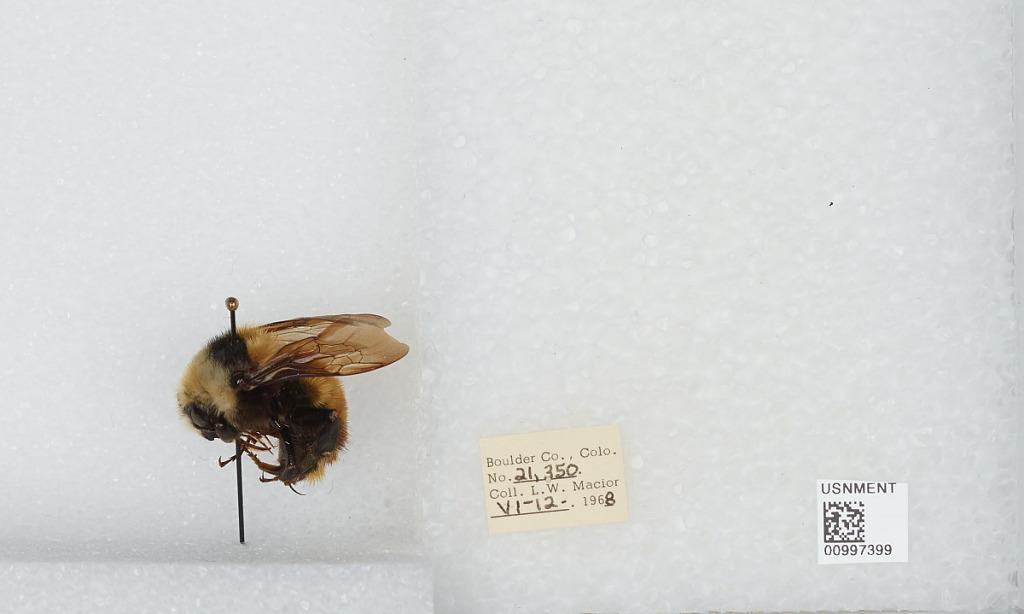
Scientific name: Bombus (Subterraneobombus) appositus Cresson
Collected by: L. Macior
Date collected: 1968-6-12
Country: United States
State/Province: Colorado
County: Boulder
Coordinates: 40.09, -105.36